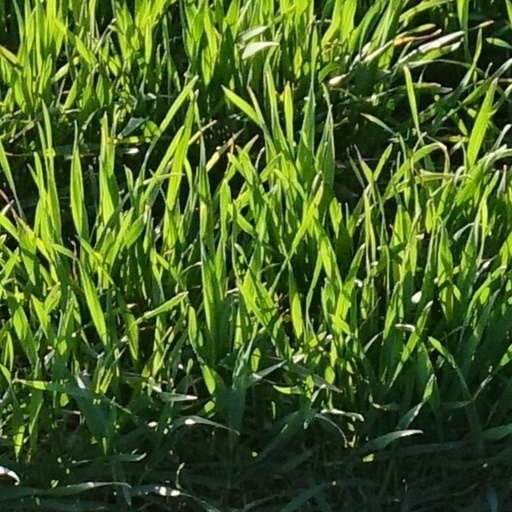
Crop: wheat